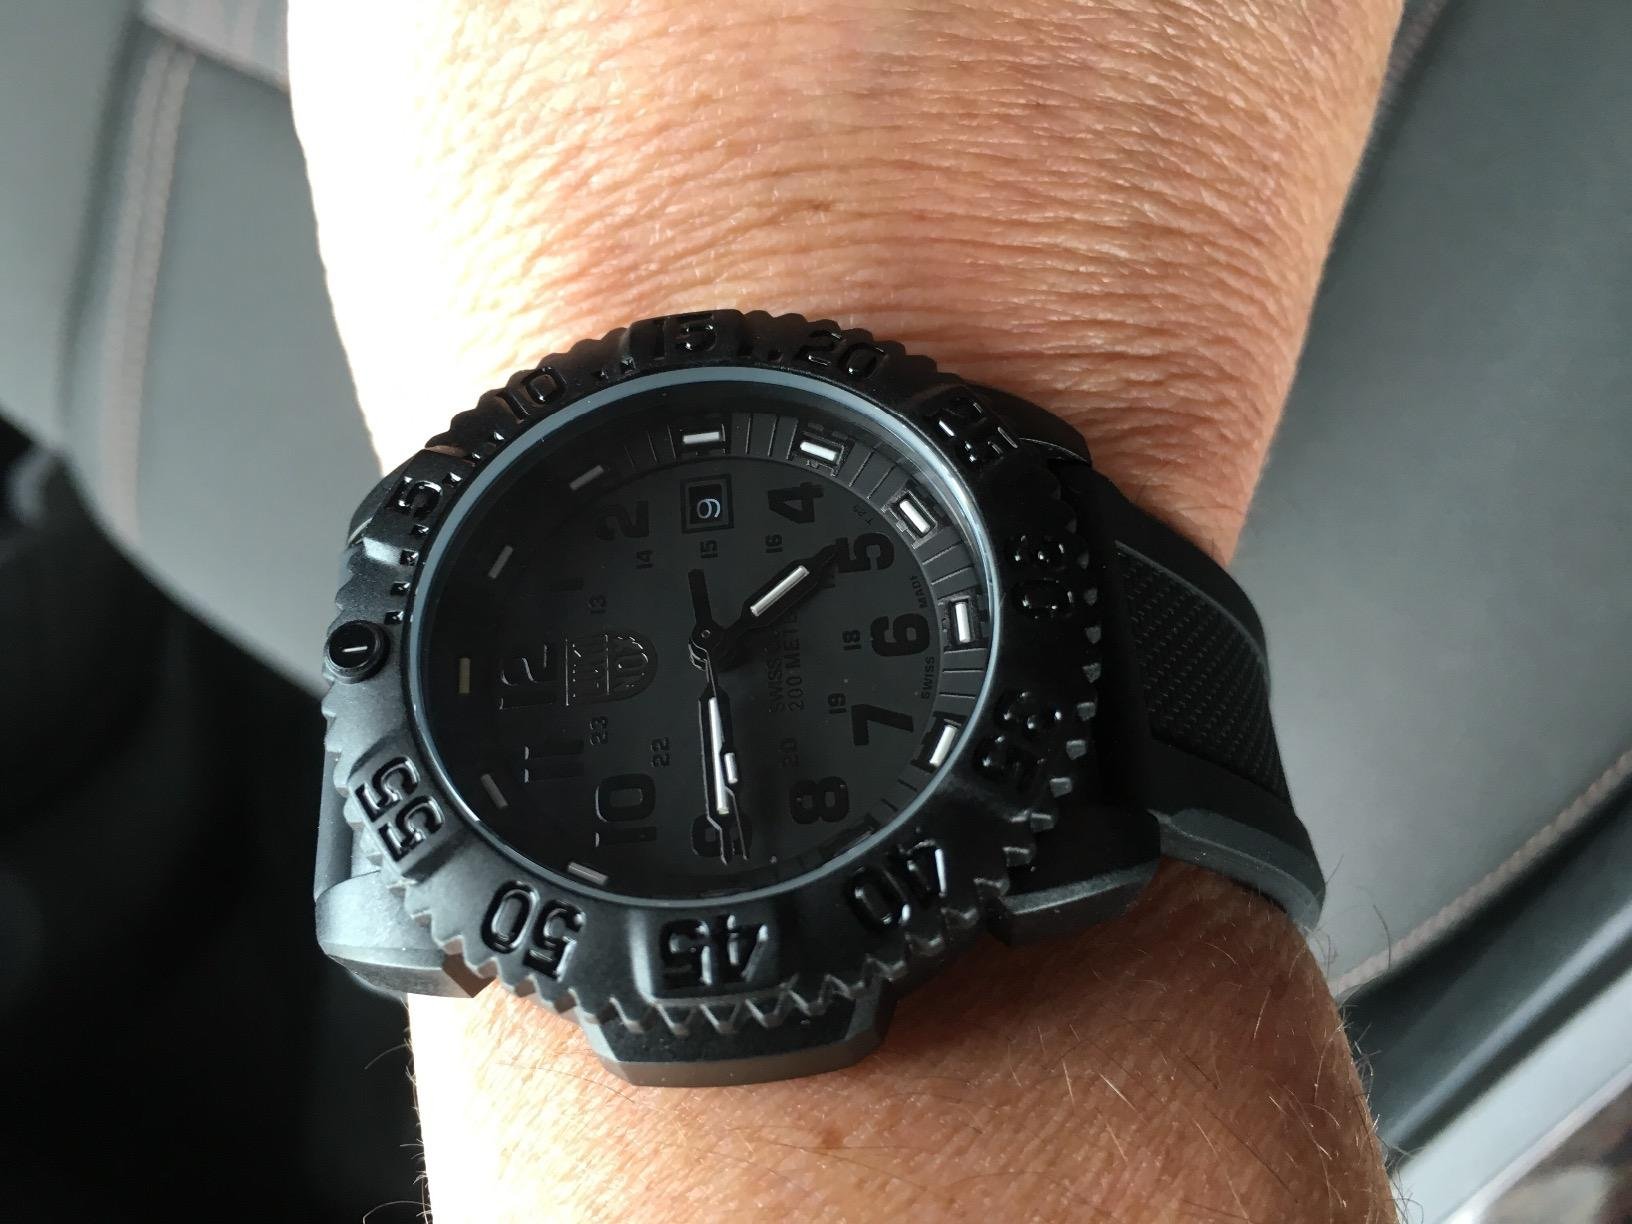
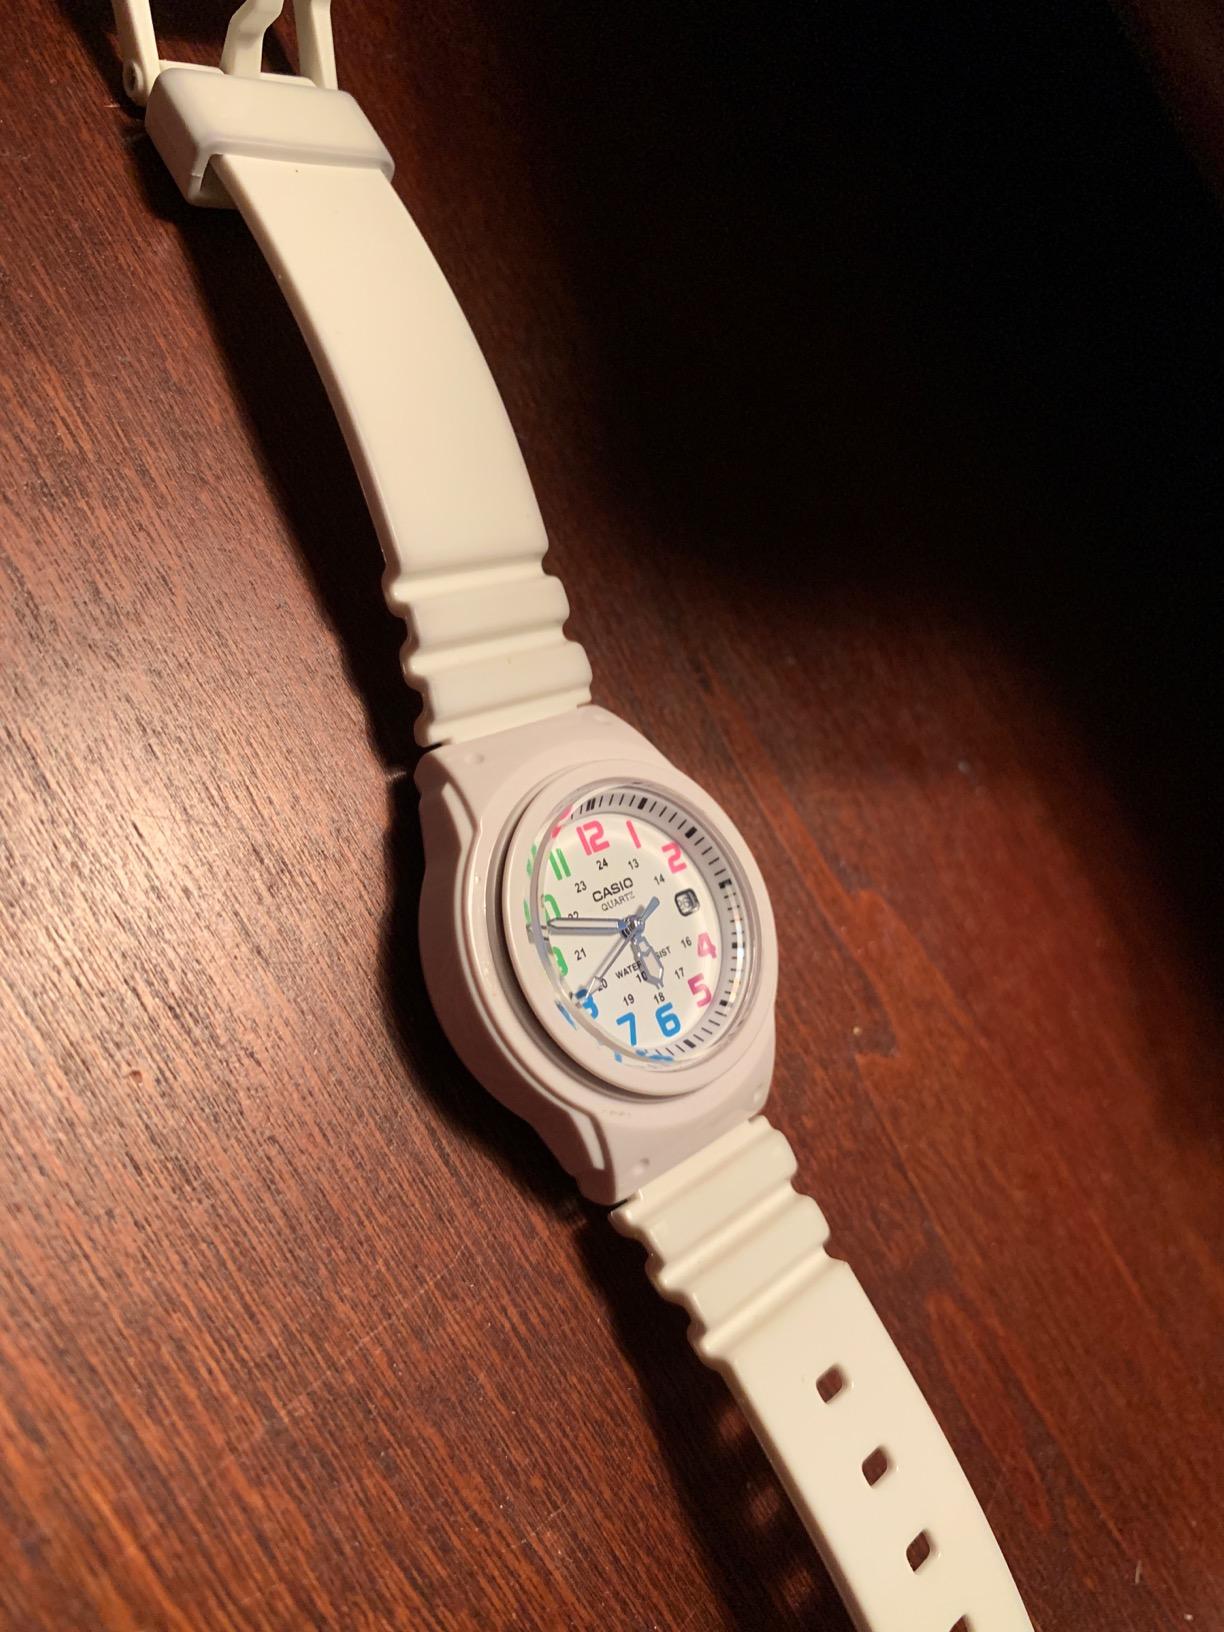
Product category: accessories_watch
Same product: no